SMS Saida (1912)

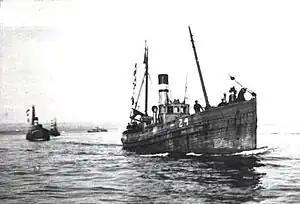
British drifters sailing from their base in the Adriatic to the Barrage

The three cruisers were gradually drawing away from their pursuers when "Novara", leading the Austrian ships, was hit several times. "Novara"s boilers were disabled, leaving her dead in the water. "Saida" was preparing to take "Novara" under tow when several Italian destroyers attacked in succession. The weight of fire from the three cruisers prevented them from closing to torpedo range and they scored no hits. "Sankt Georg" arrived and "Saida" took "Novara" under tow for the voyage back to port. The four cruisers assembled in line-ahead formation, with "Sankt Georg" the last vessel in the line, to cover the other three ships. Later in the afternoon, the old coastal defense ship and three more torpedo boats joined the ships to strengthen the escort.